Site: brandenburg
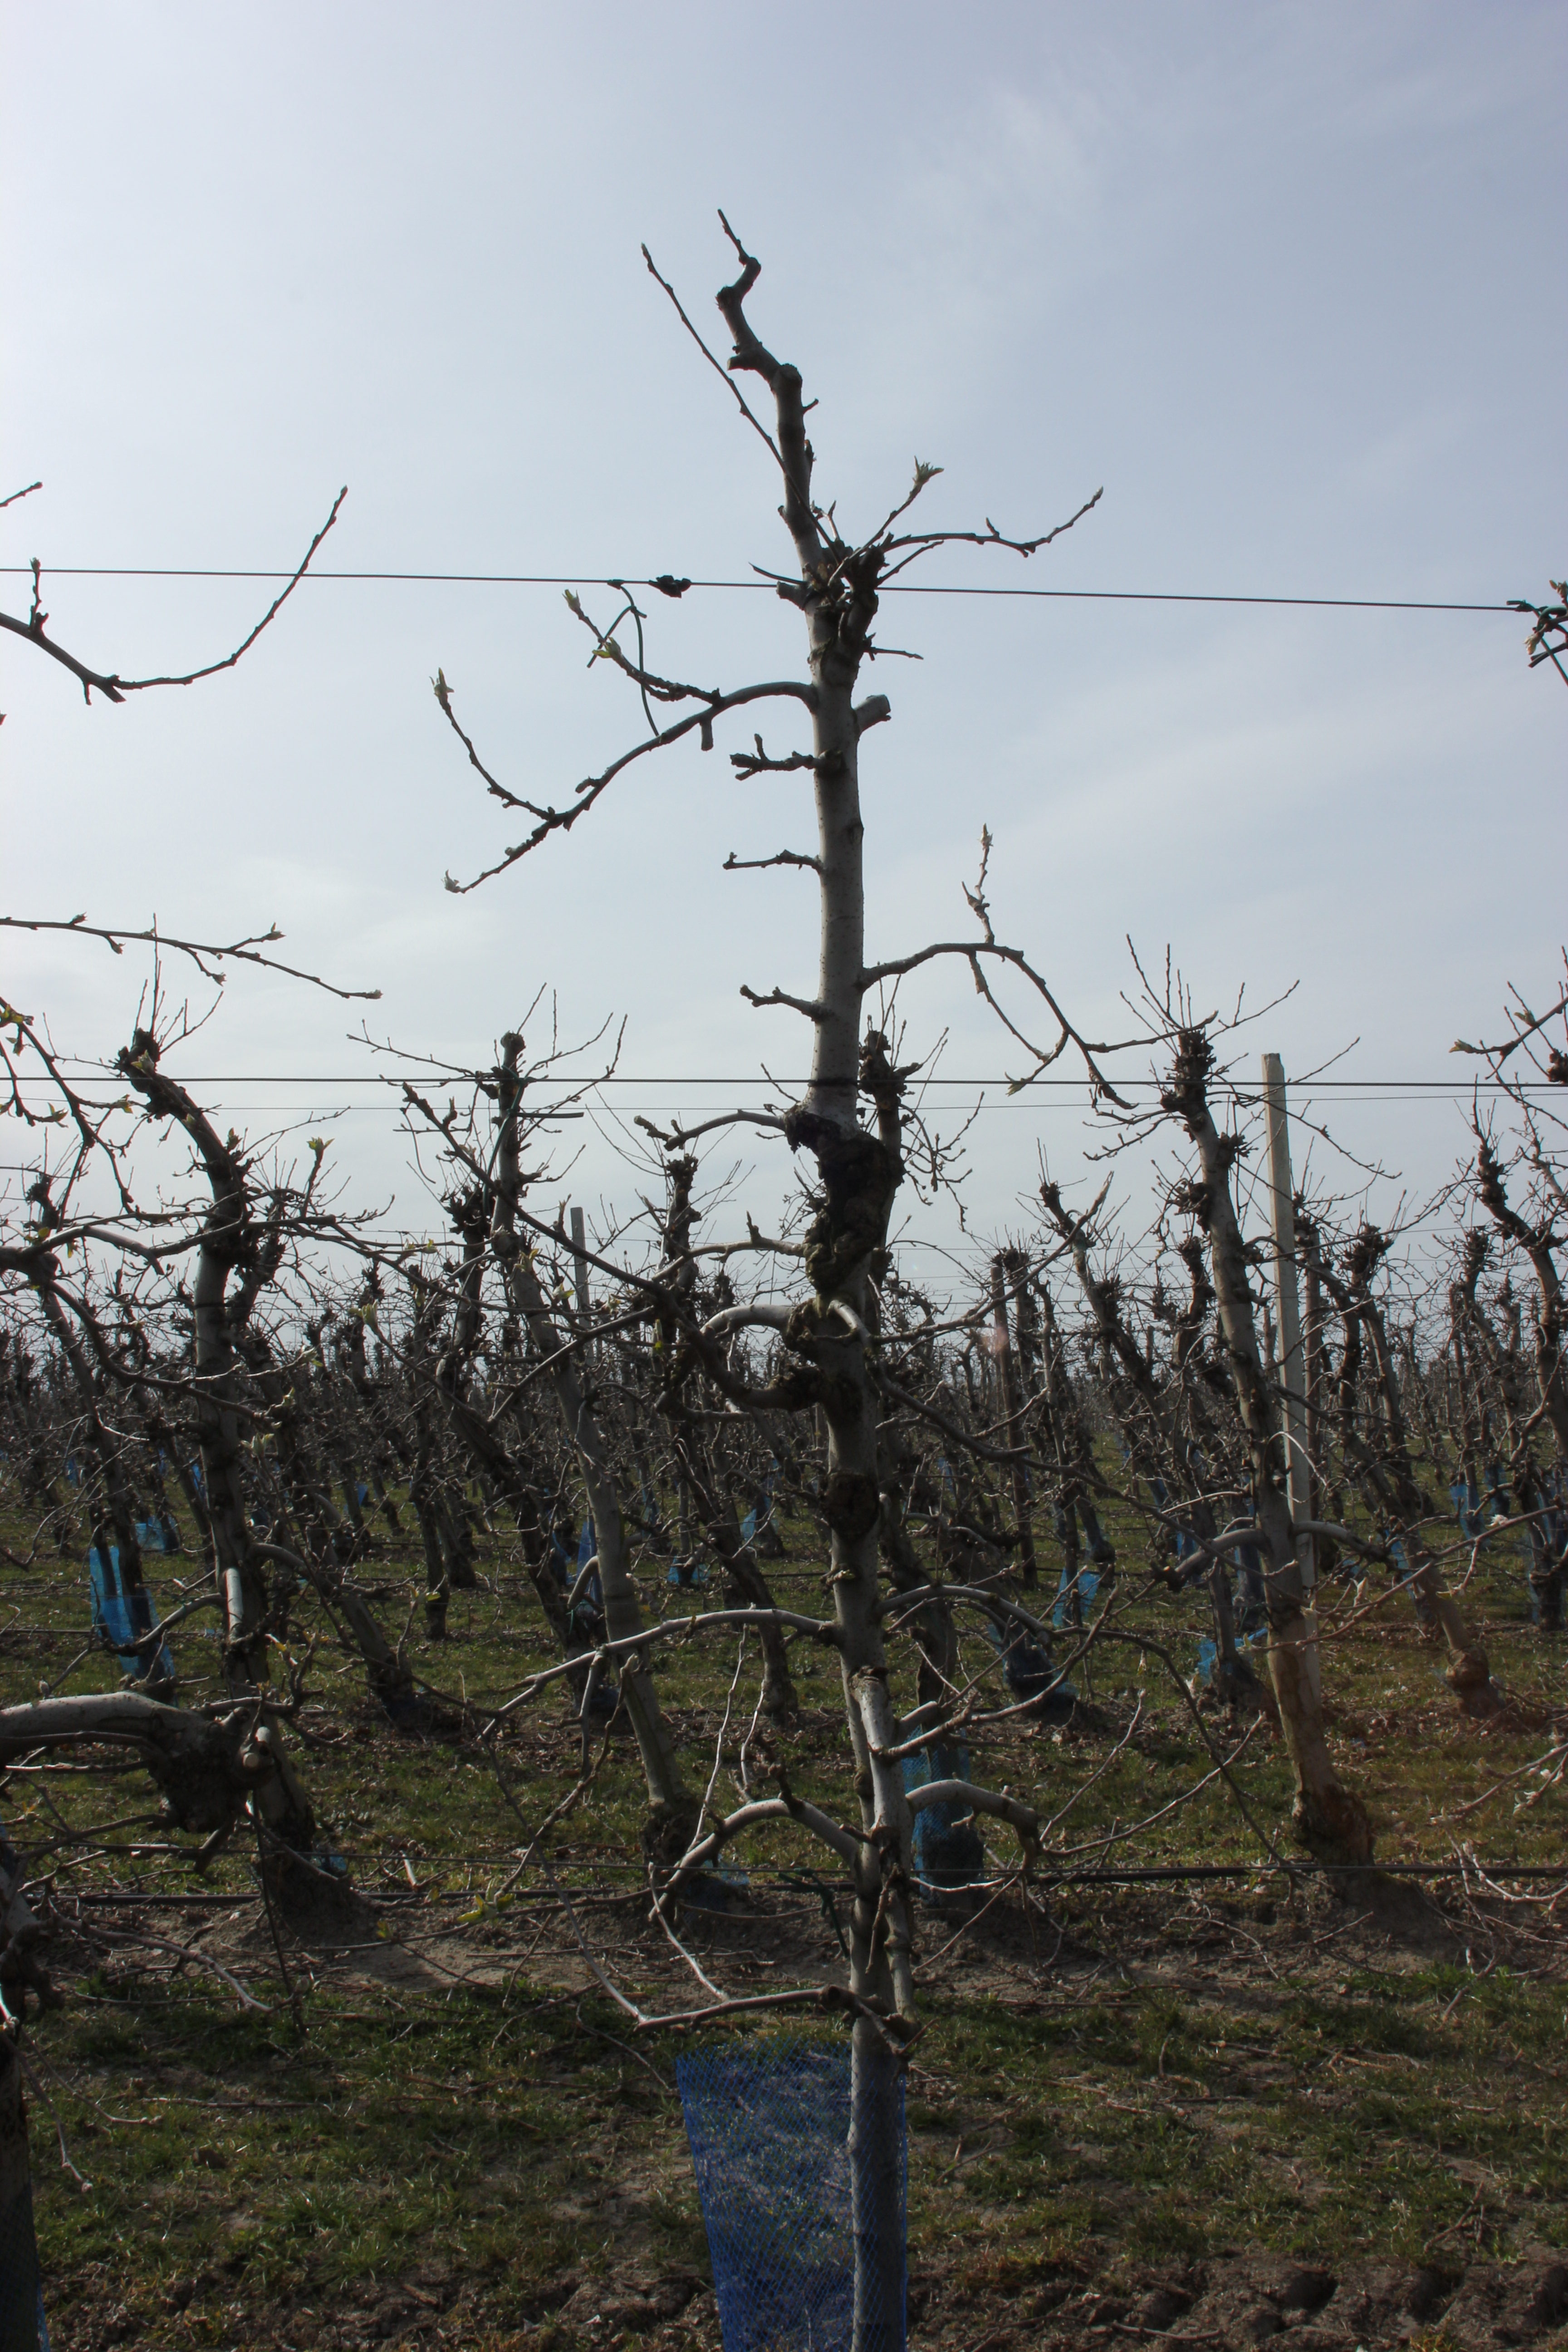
Growth stage (BBCH 54): Inflorescence emergence